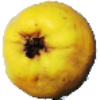
Label: quince